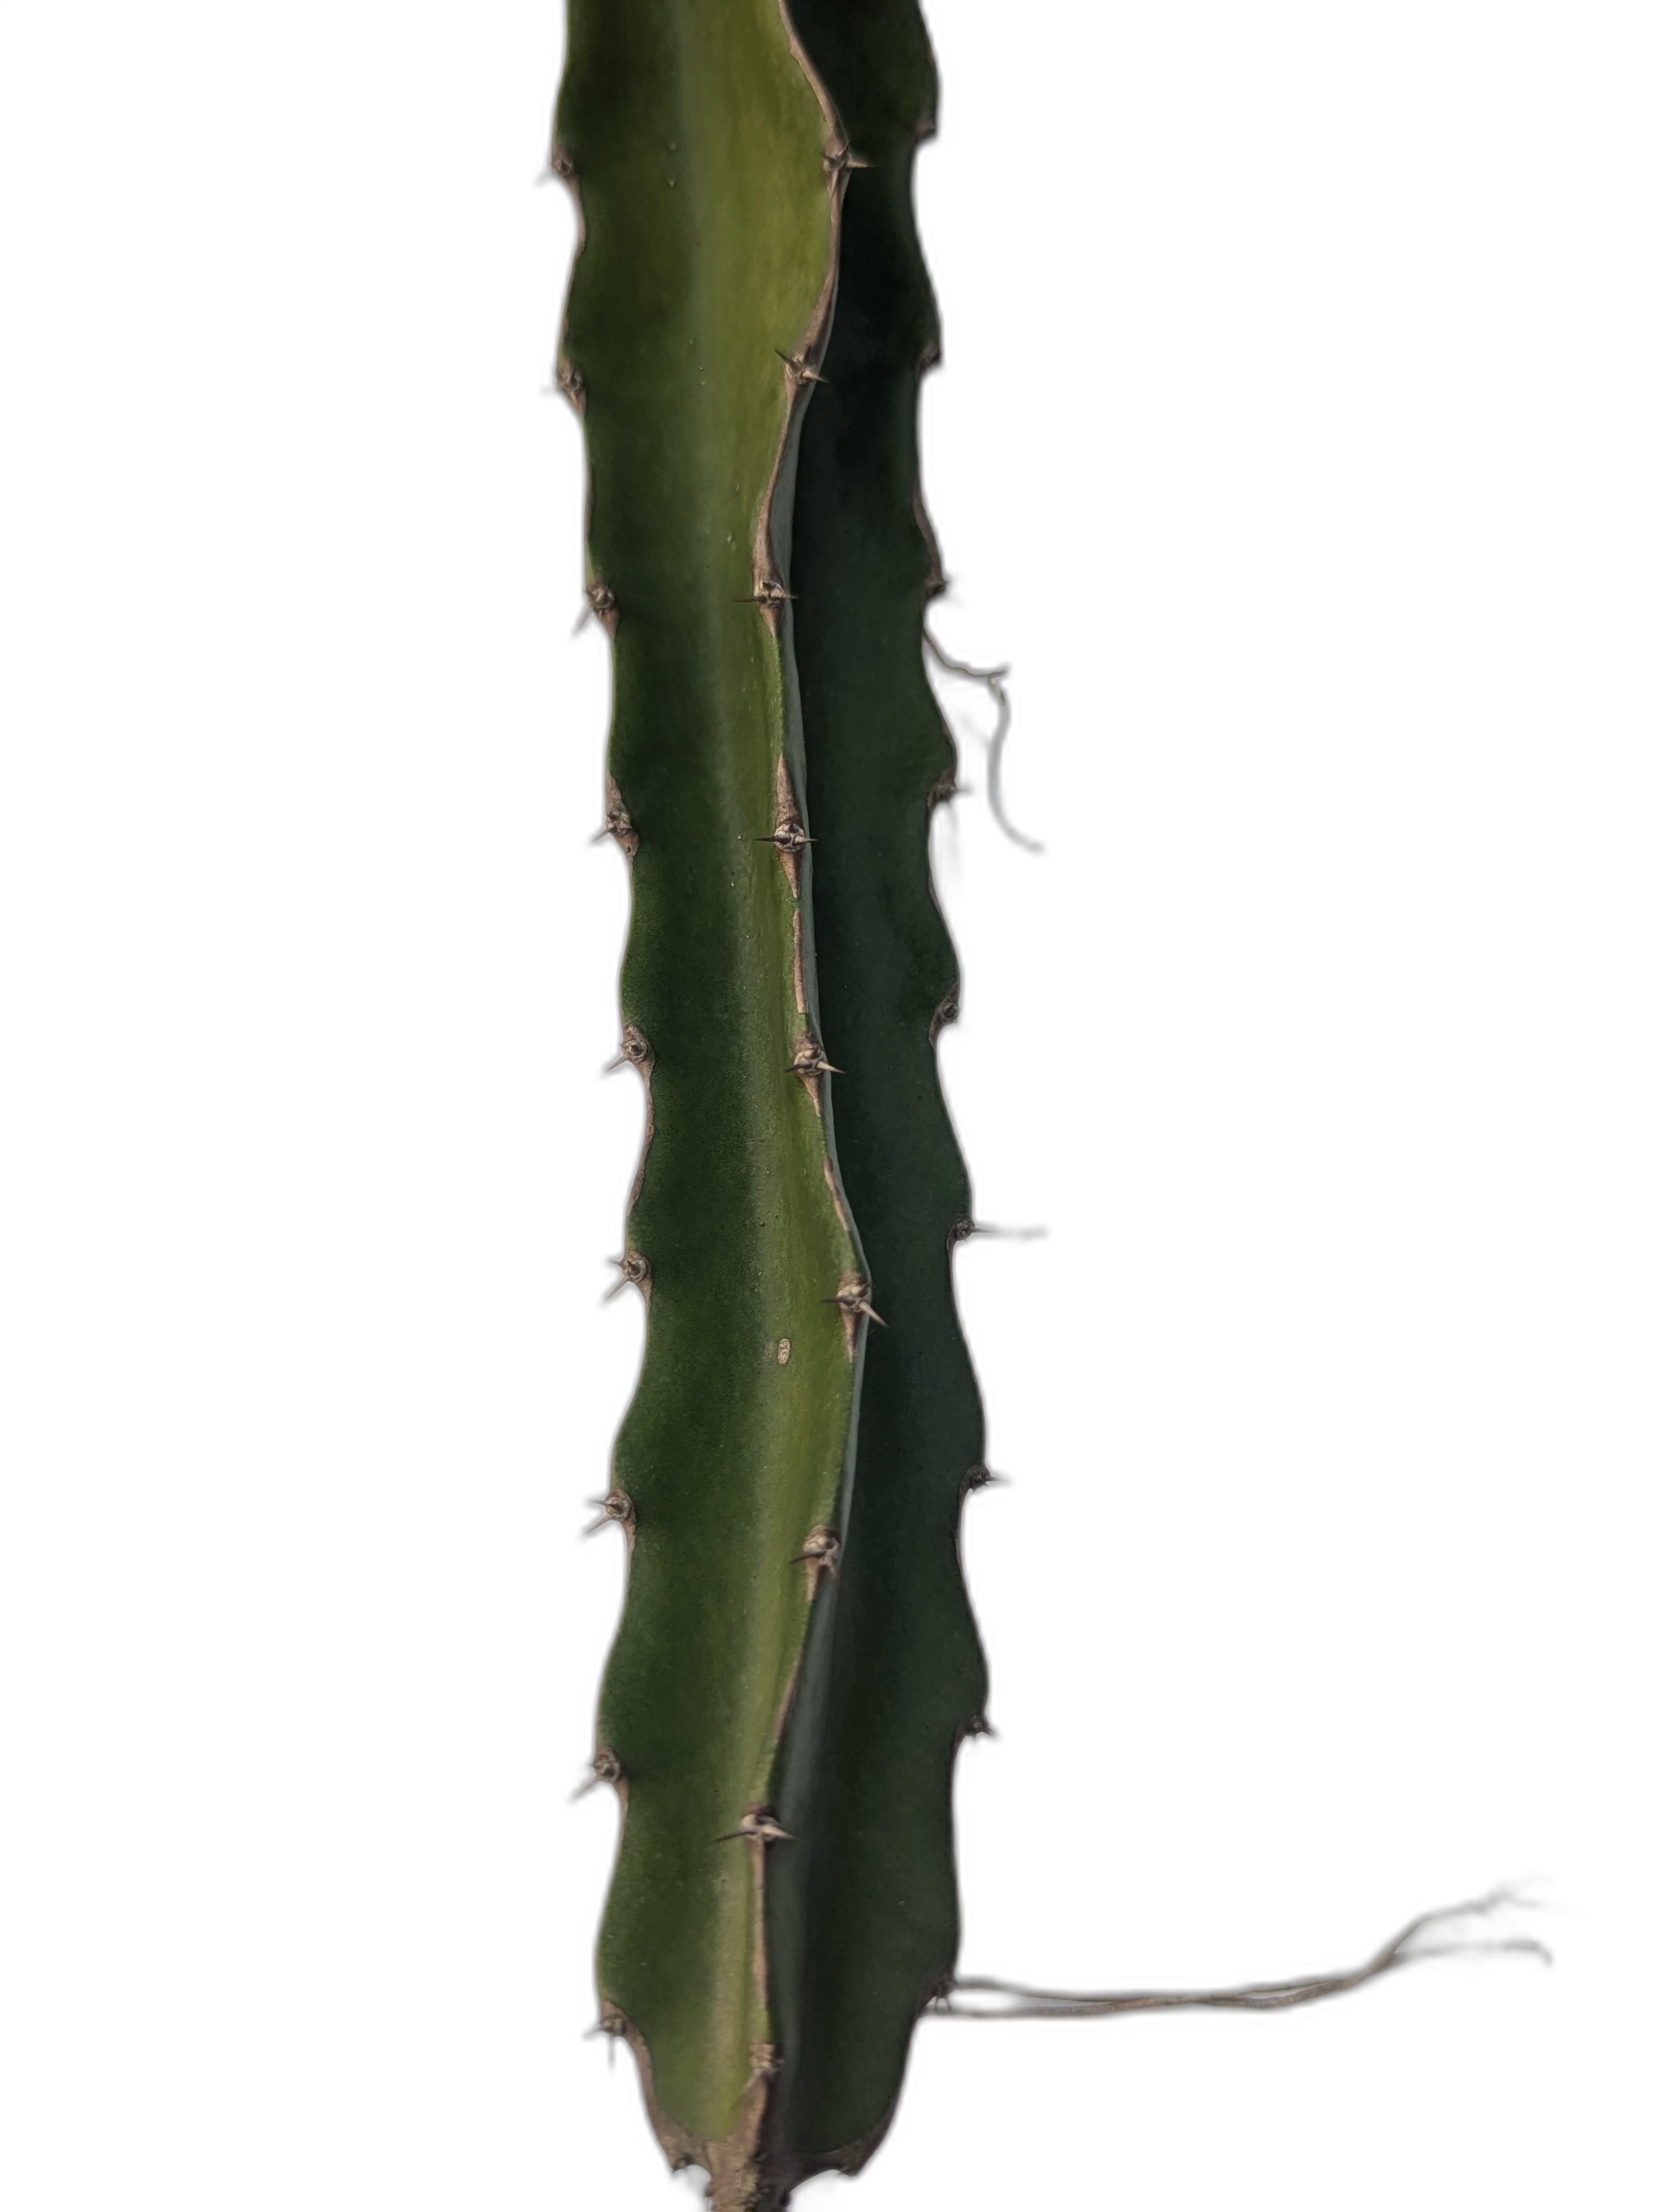
Label: Good leaf